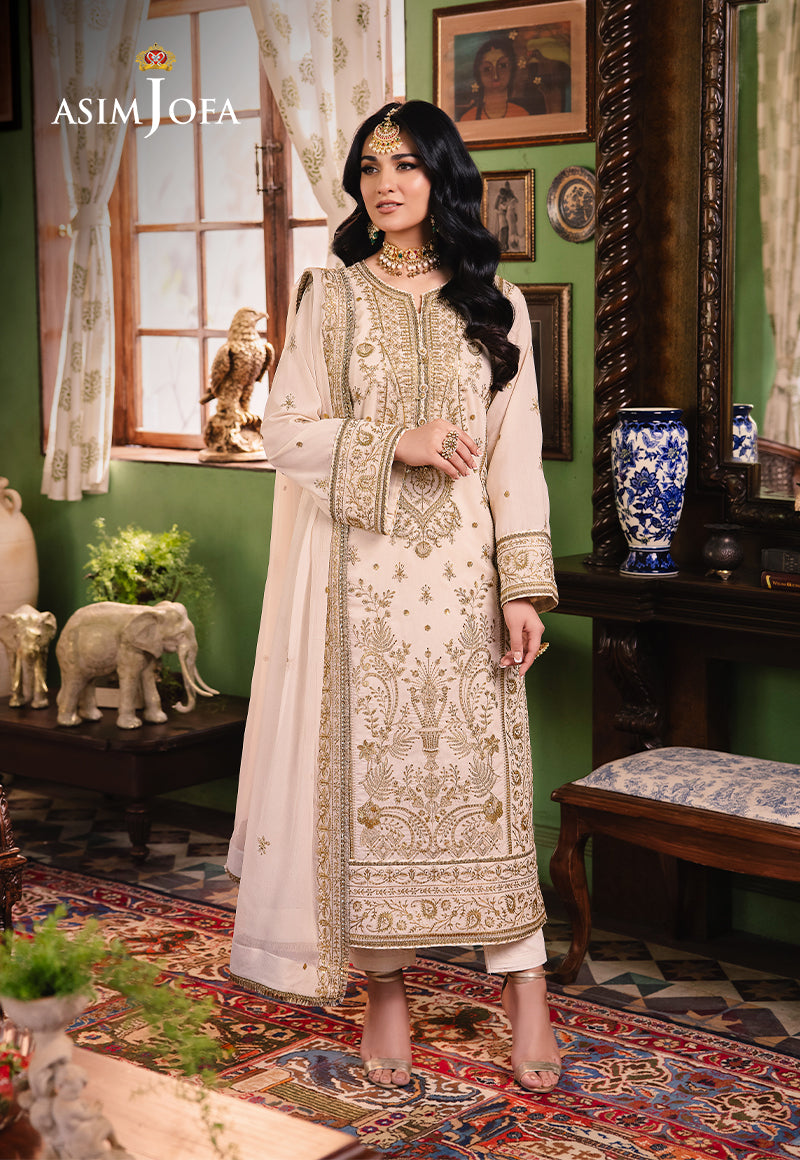
cream embroidered salwar suit